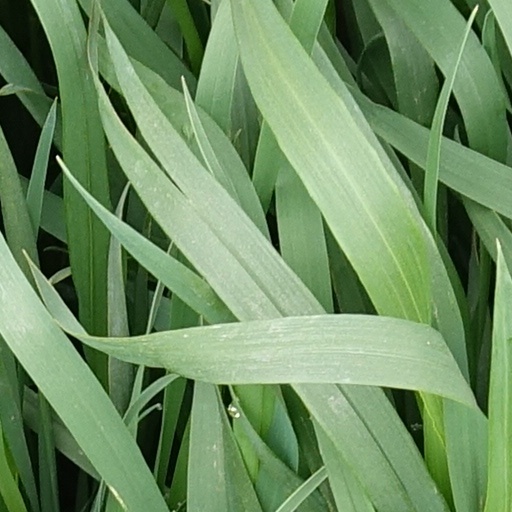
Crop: wheat